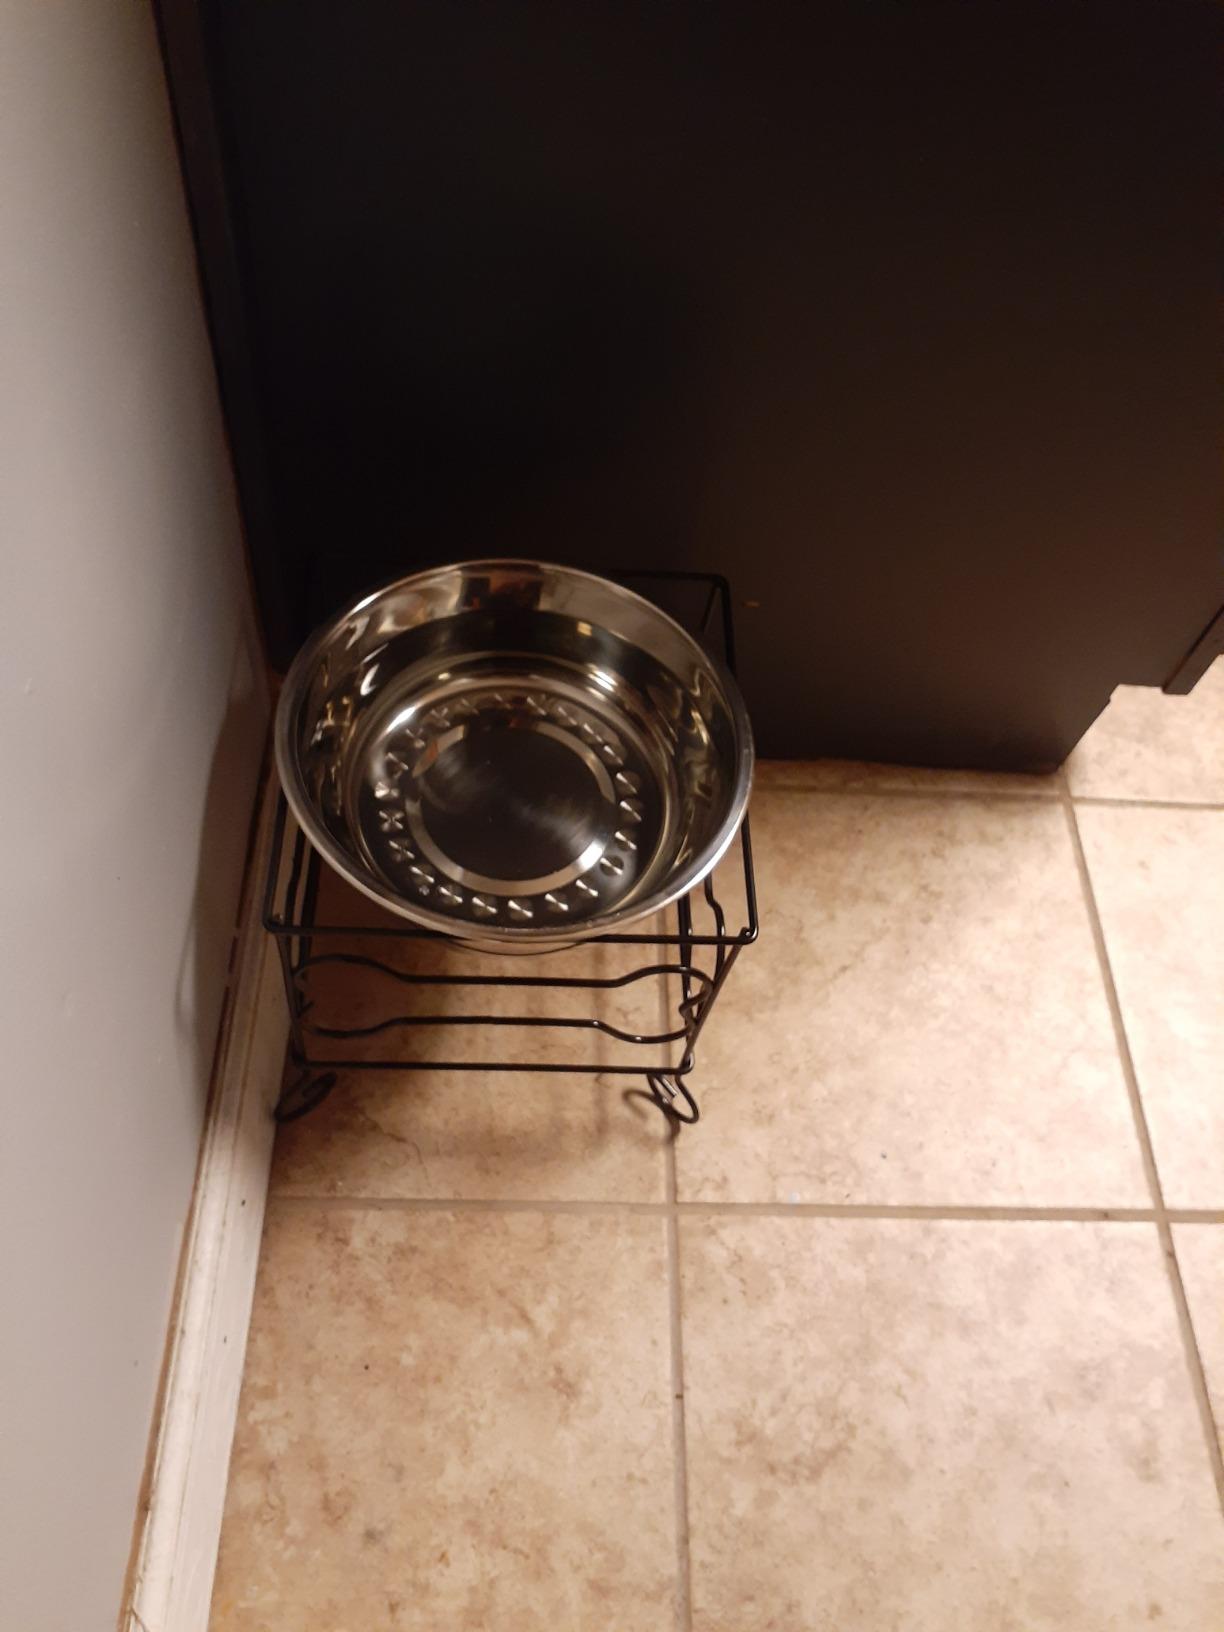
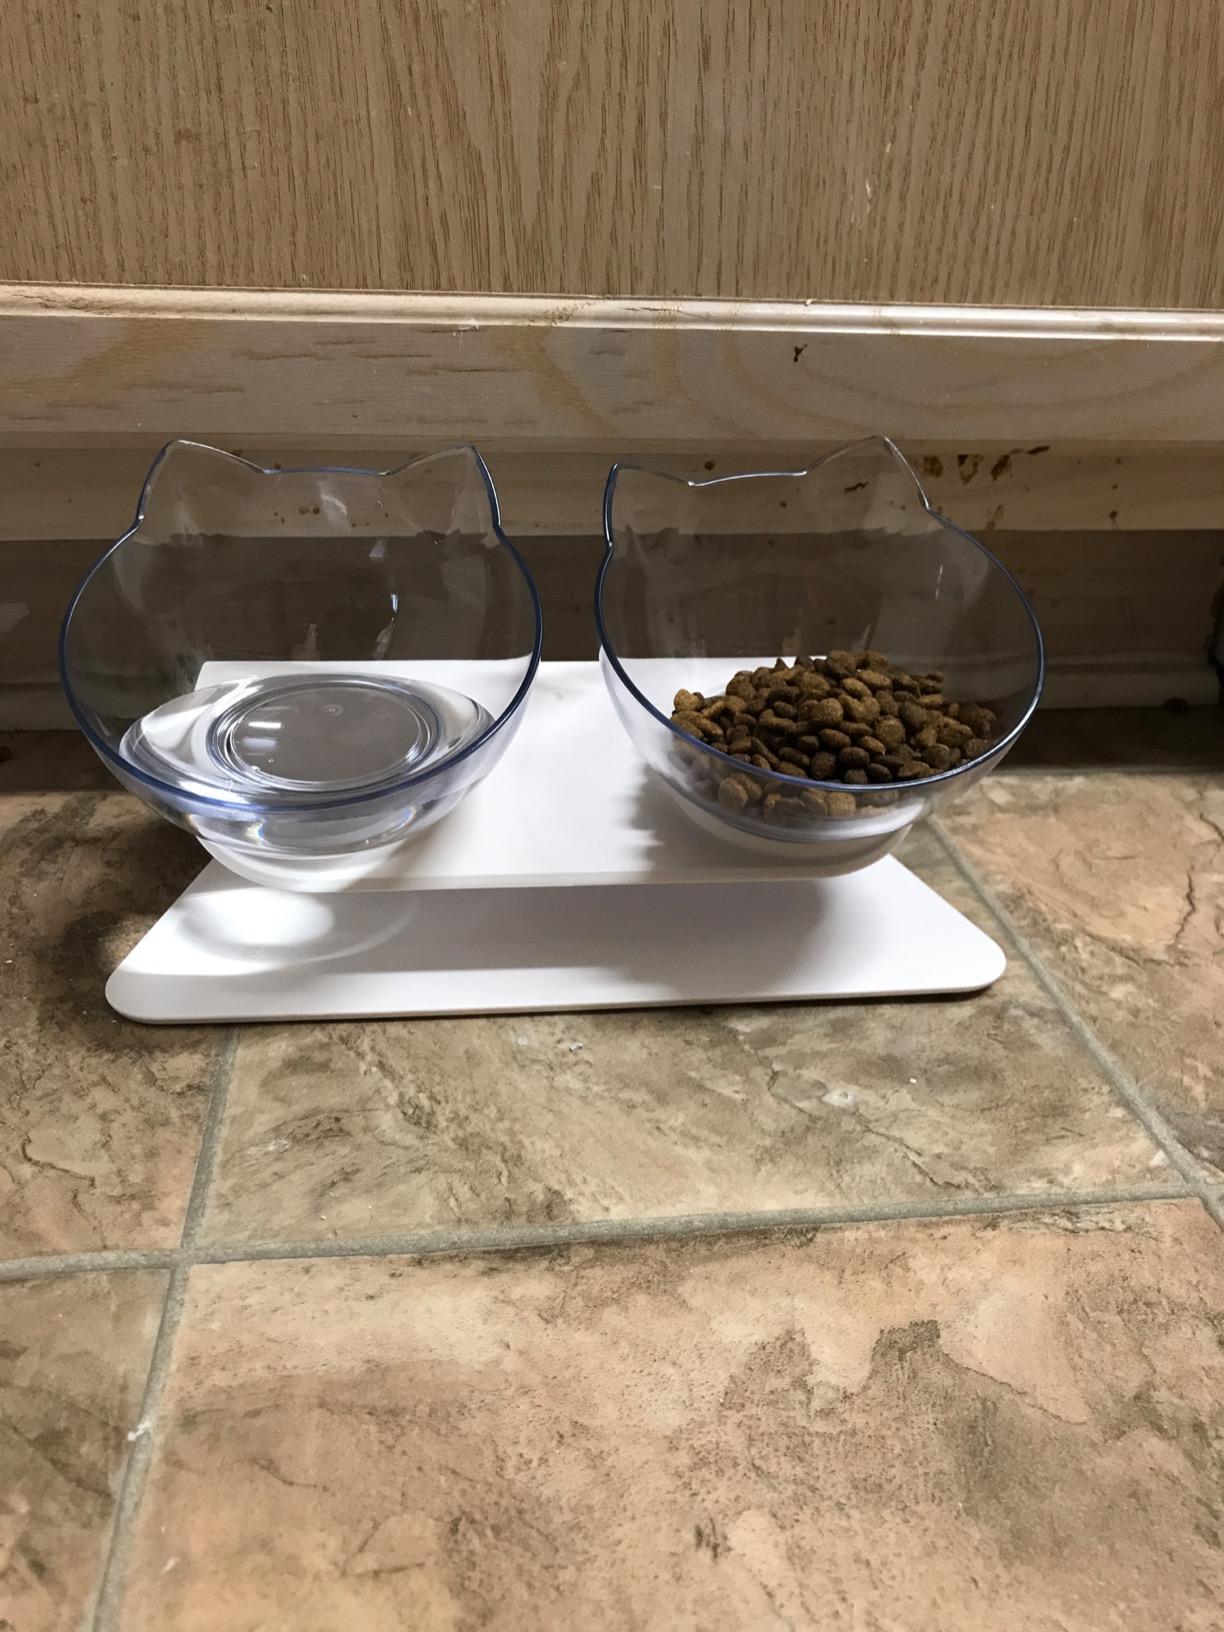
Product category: items_bowl
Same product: no